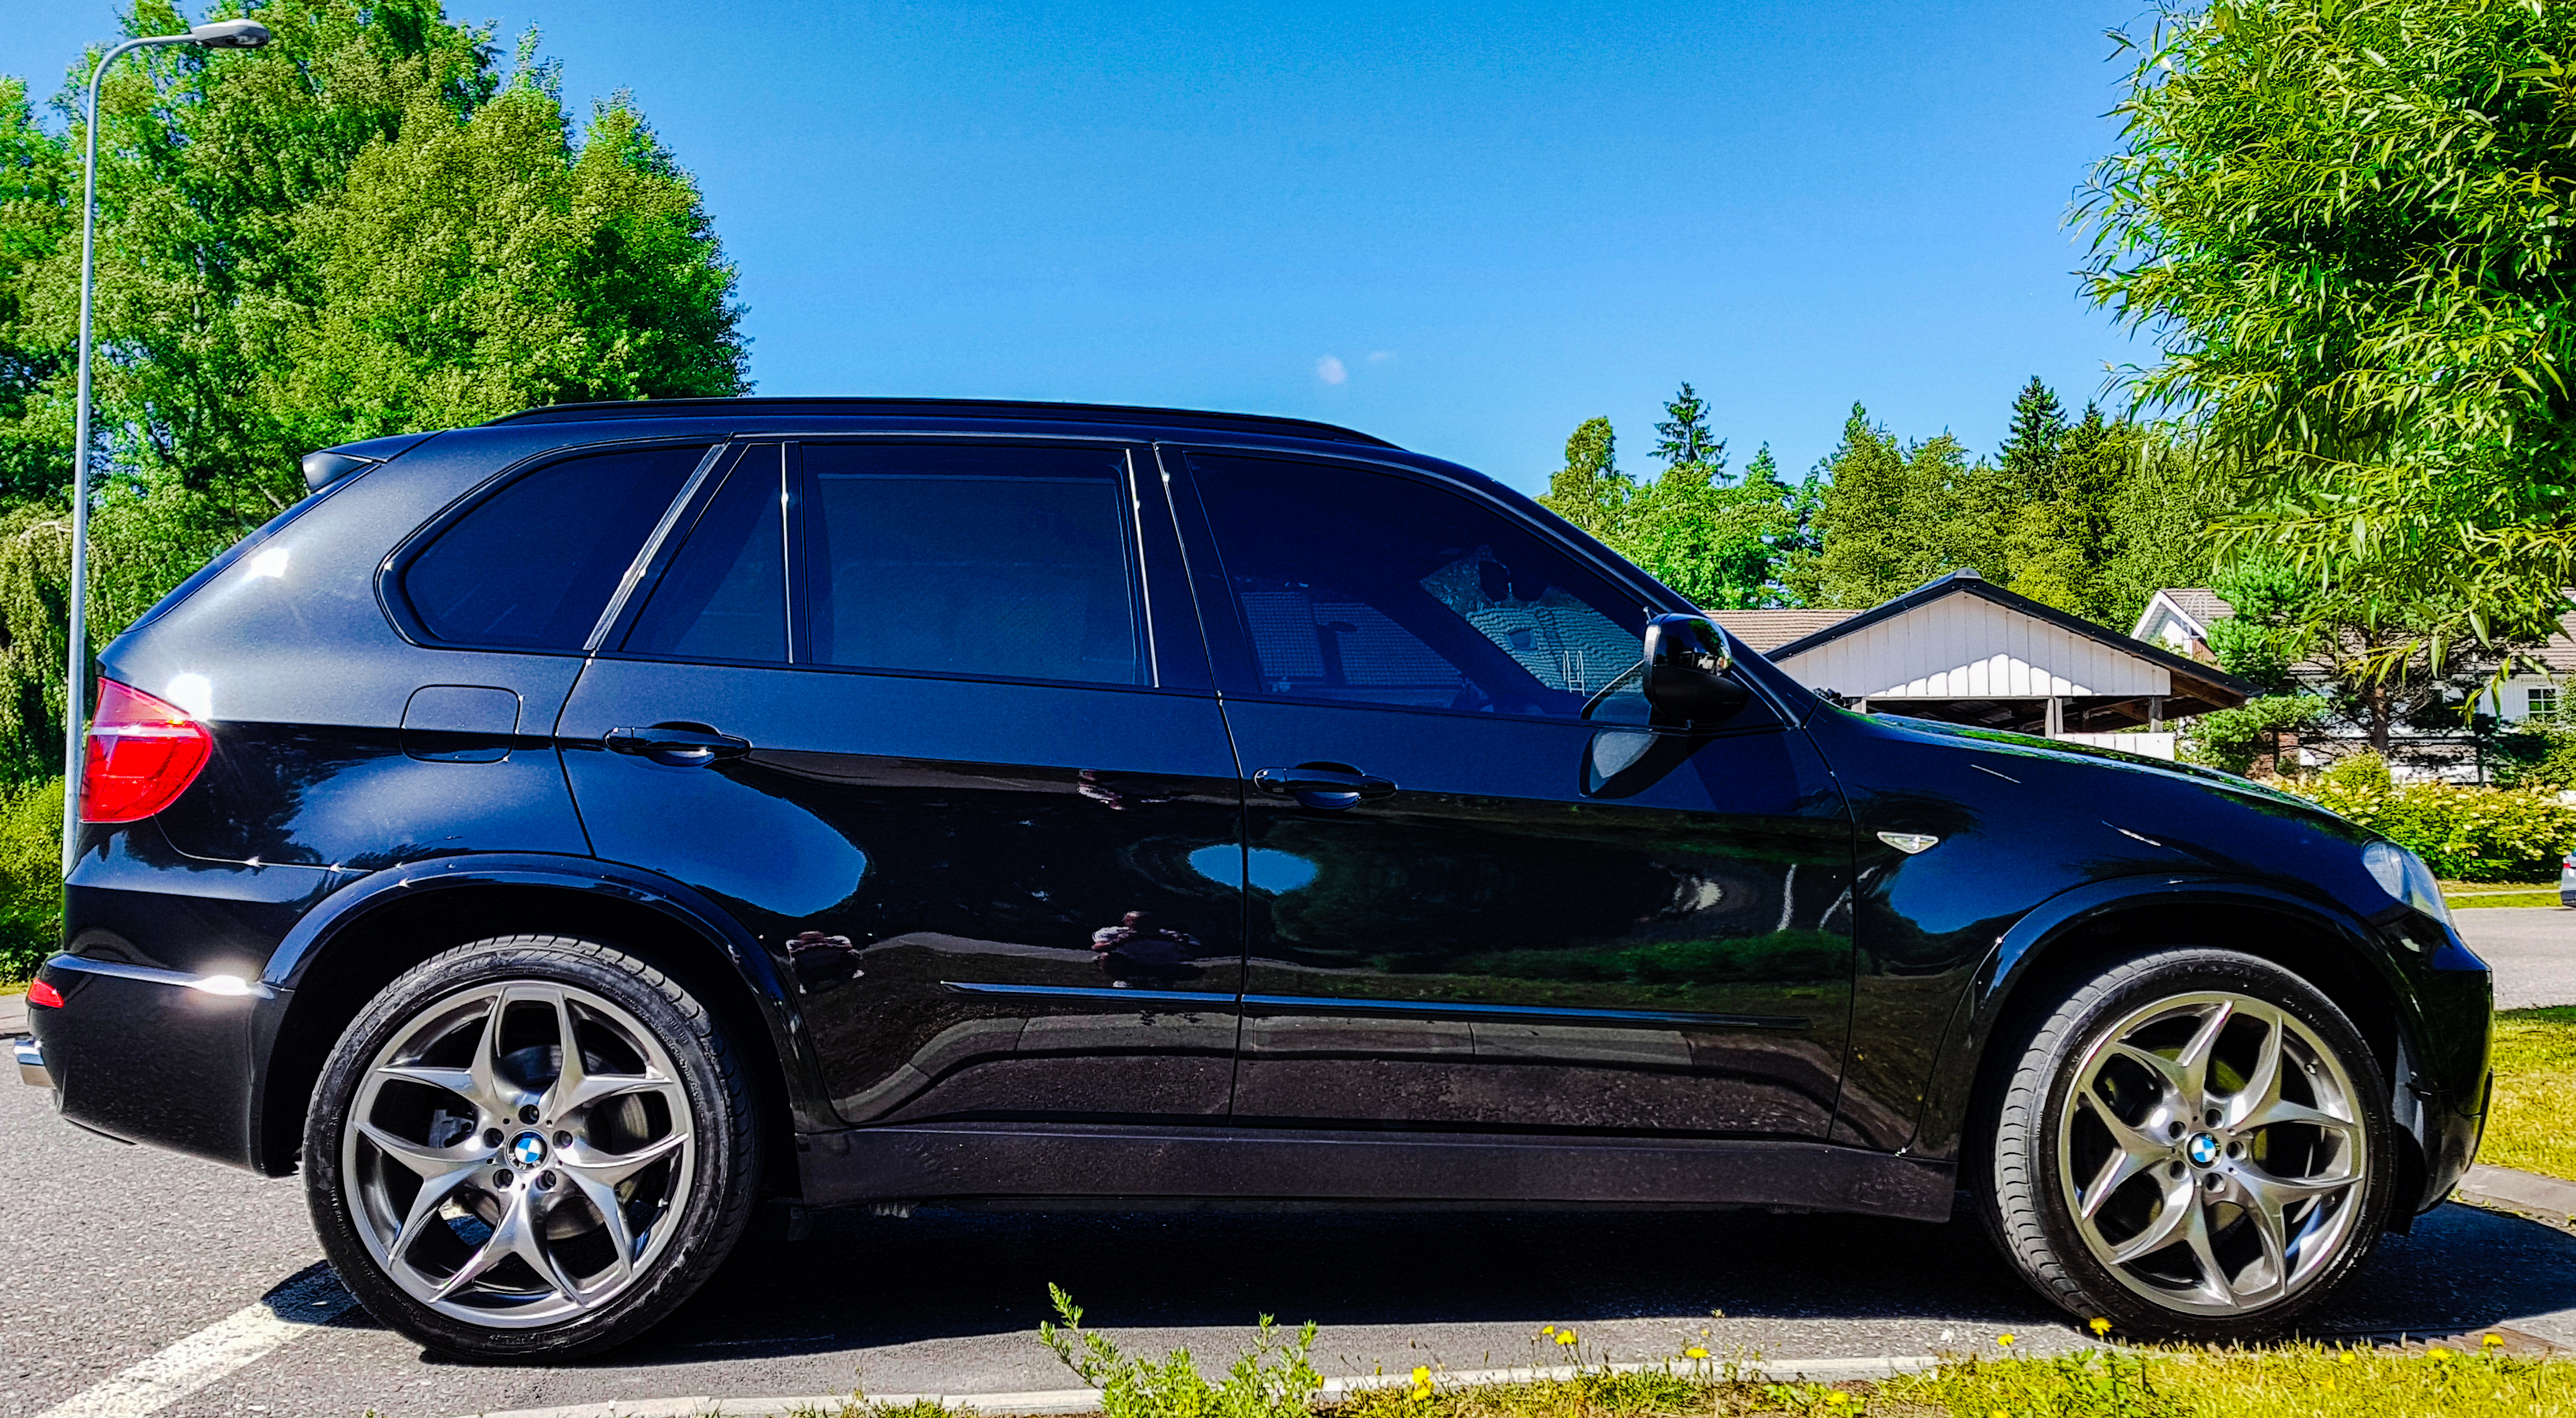
car, motor vehicle, vehicle, bmw, rim, bmw x5 e53, personal luxury car, automotive design, wheel, luxury vehicle, automotive wheel system, automotive tire, sport utility vehicle, bmw x5, crossover suv, tire, automotive exterior, plant, spoke, road, building, executive car, compact car